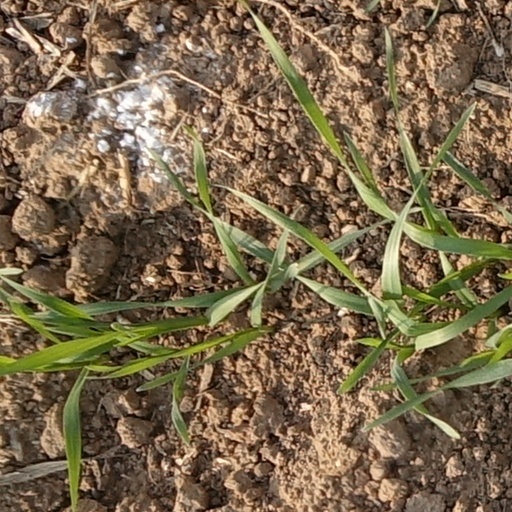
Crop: wheat